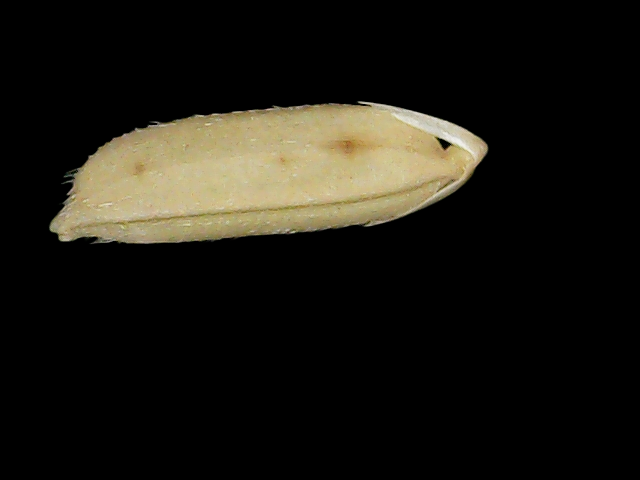
Rice variety: Br23